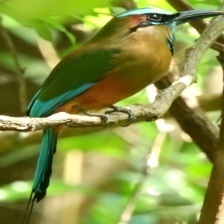
Species: TURQUOISE MOTMOT
Scientific name: EUMOMOTA SUPERCILIOSA